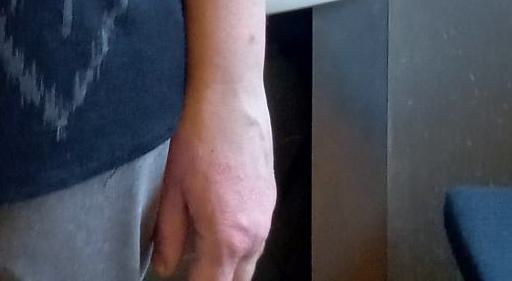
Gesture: no_gesture